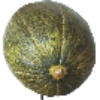
Label: Melon Piel de Sapo 1